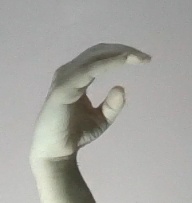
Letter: jeem